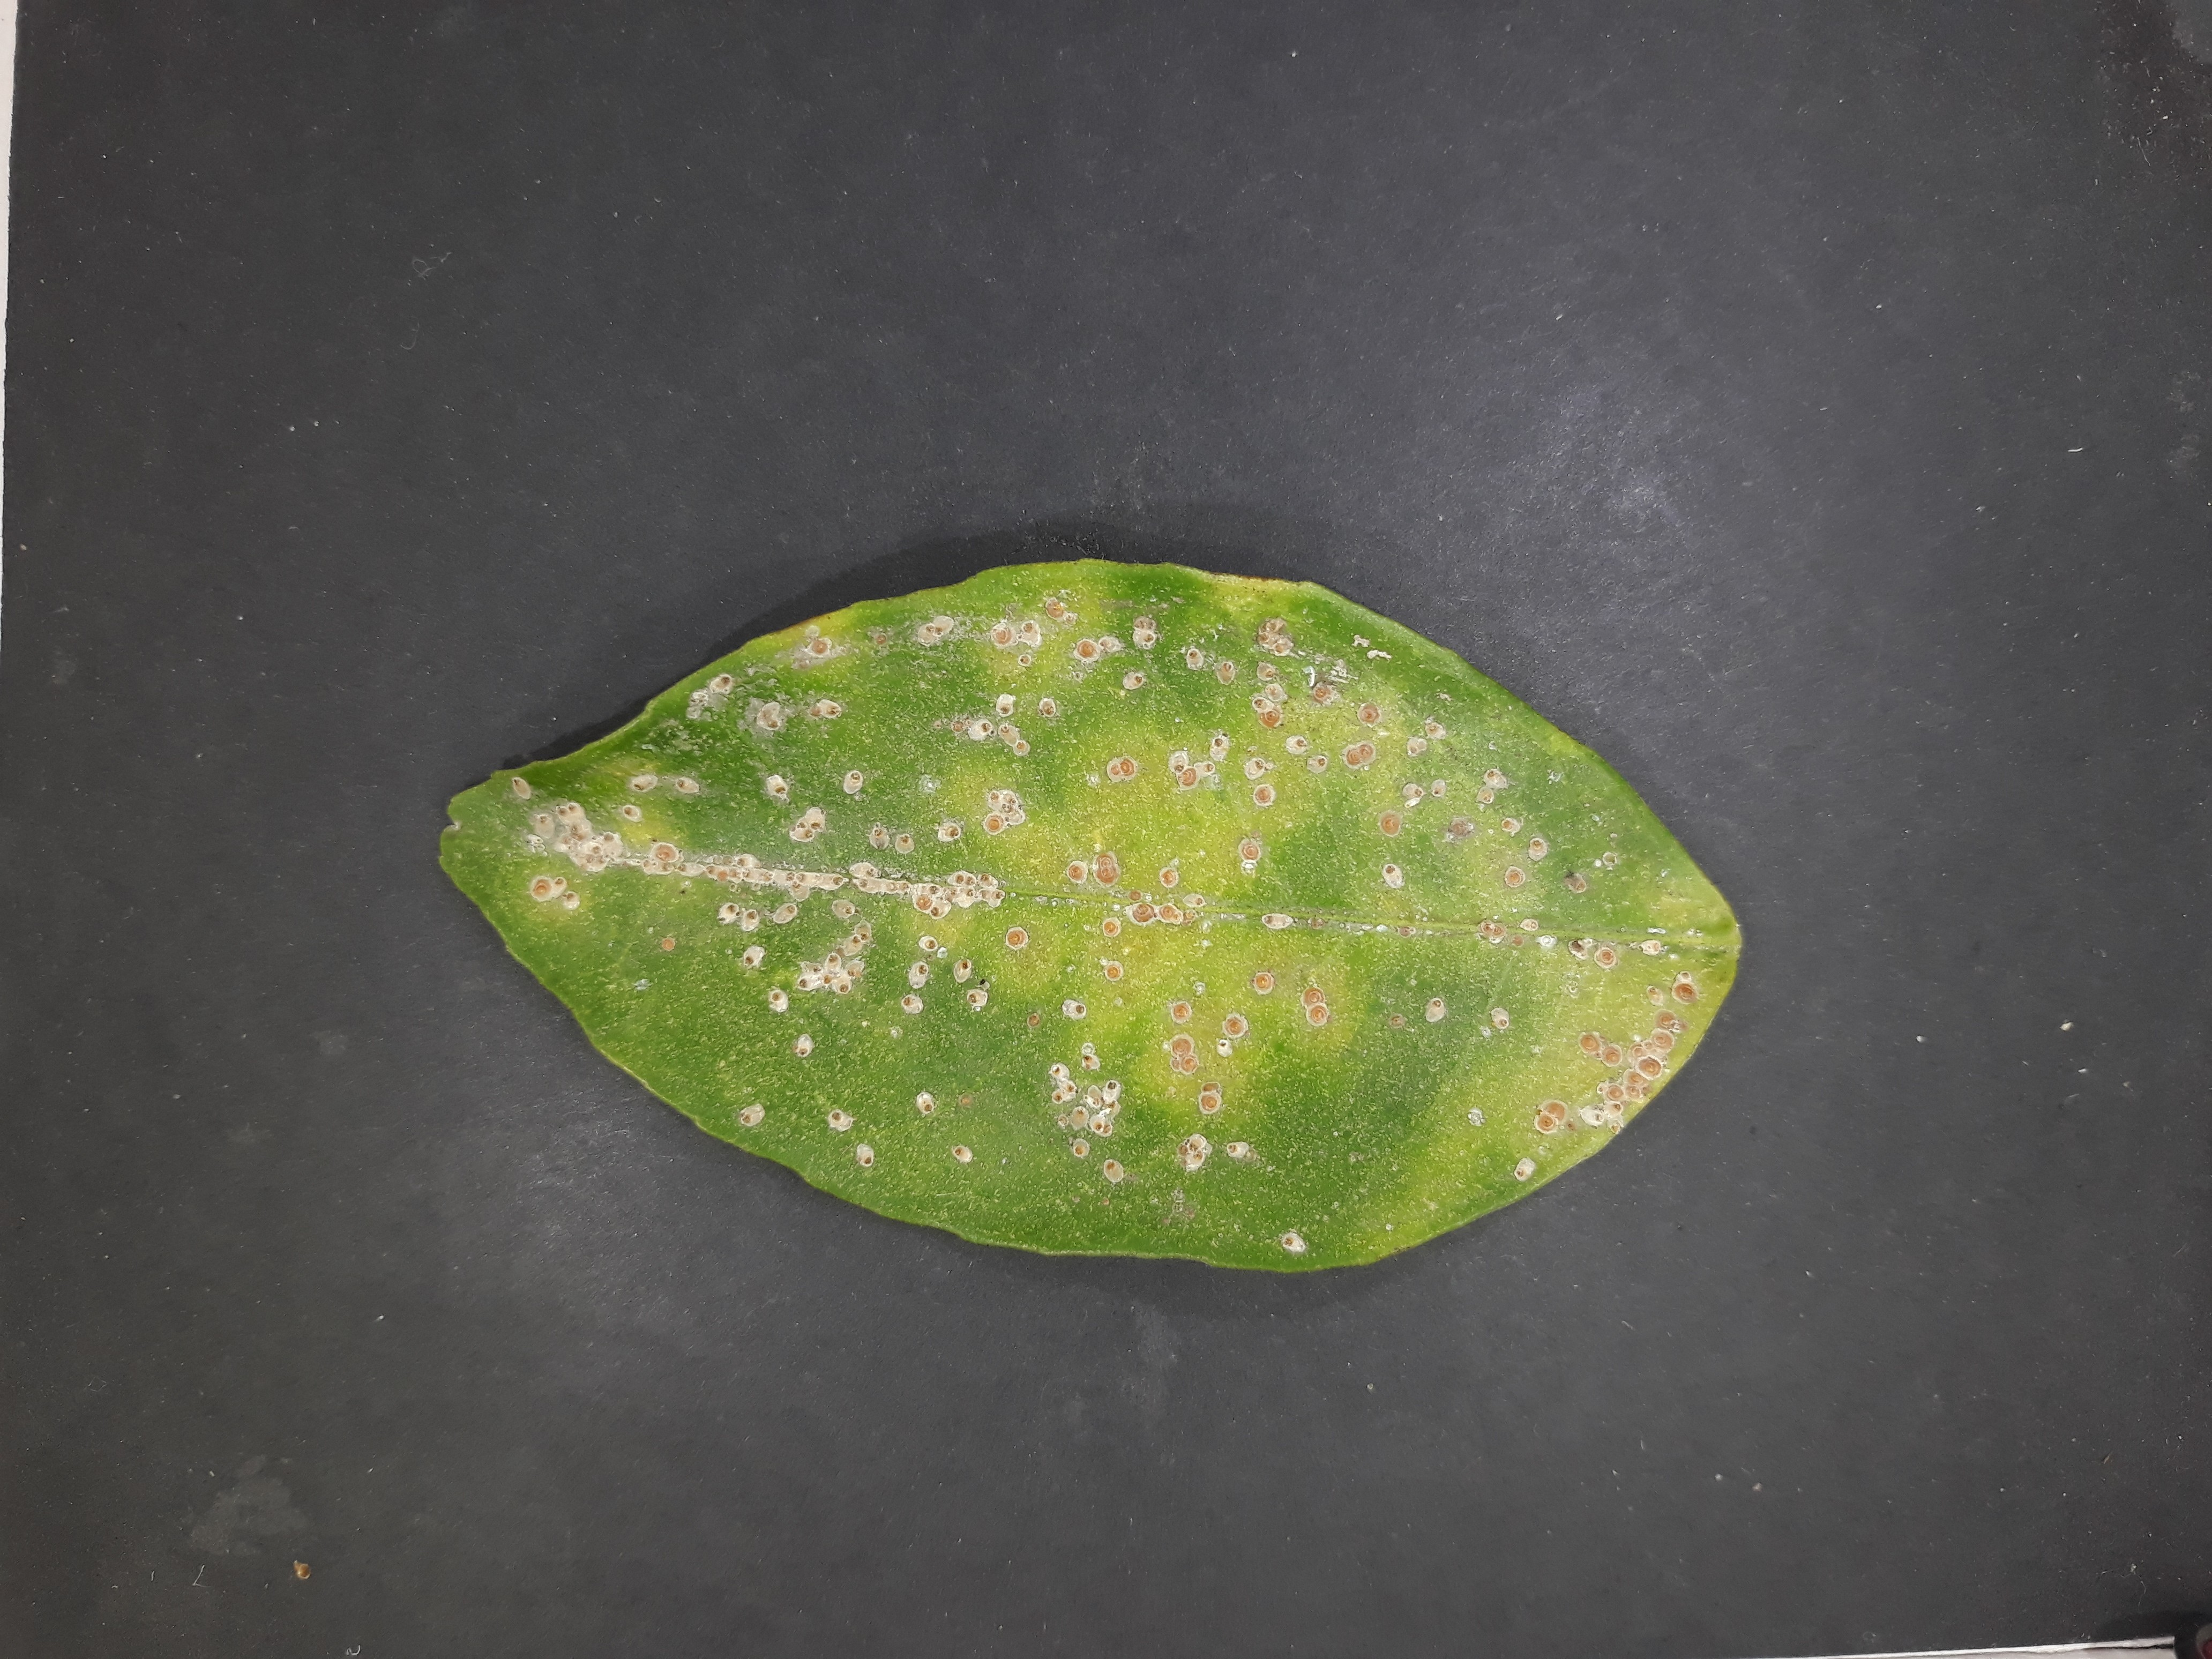
Label: Red_scale